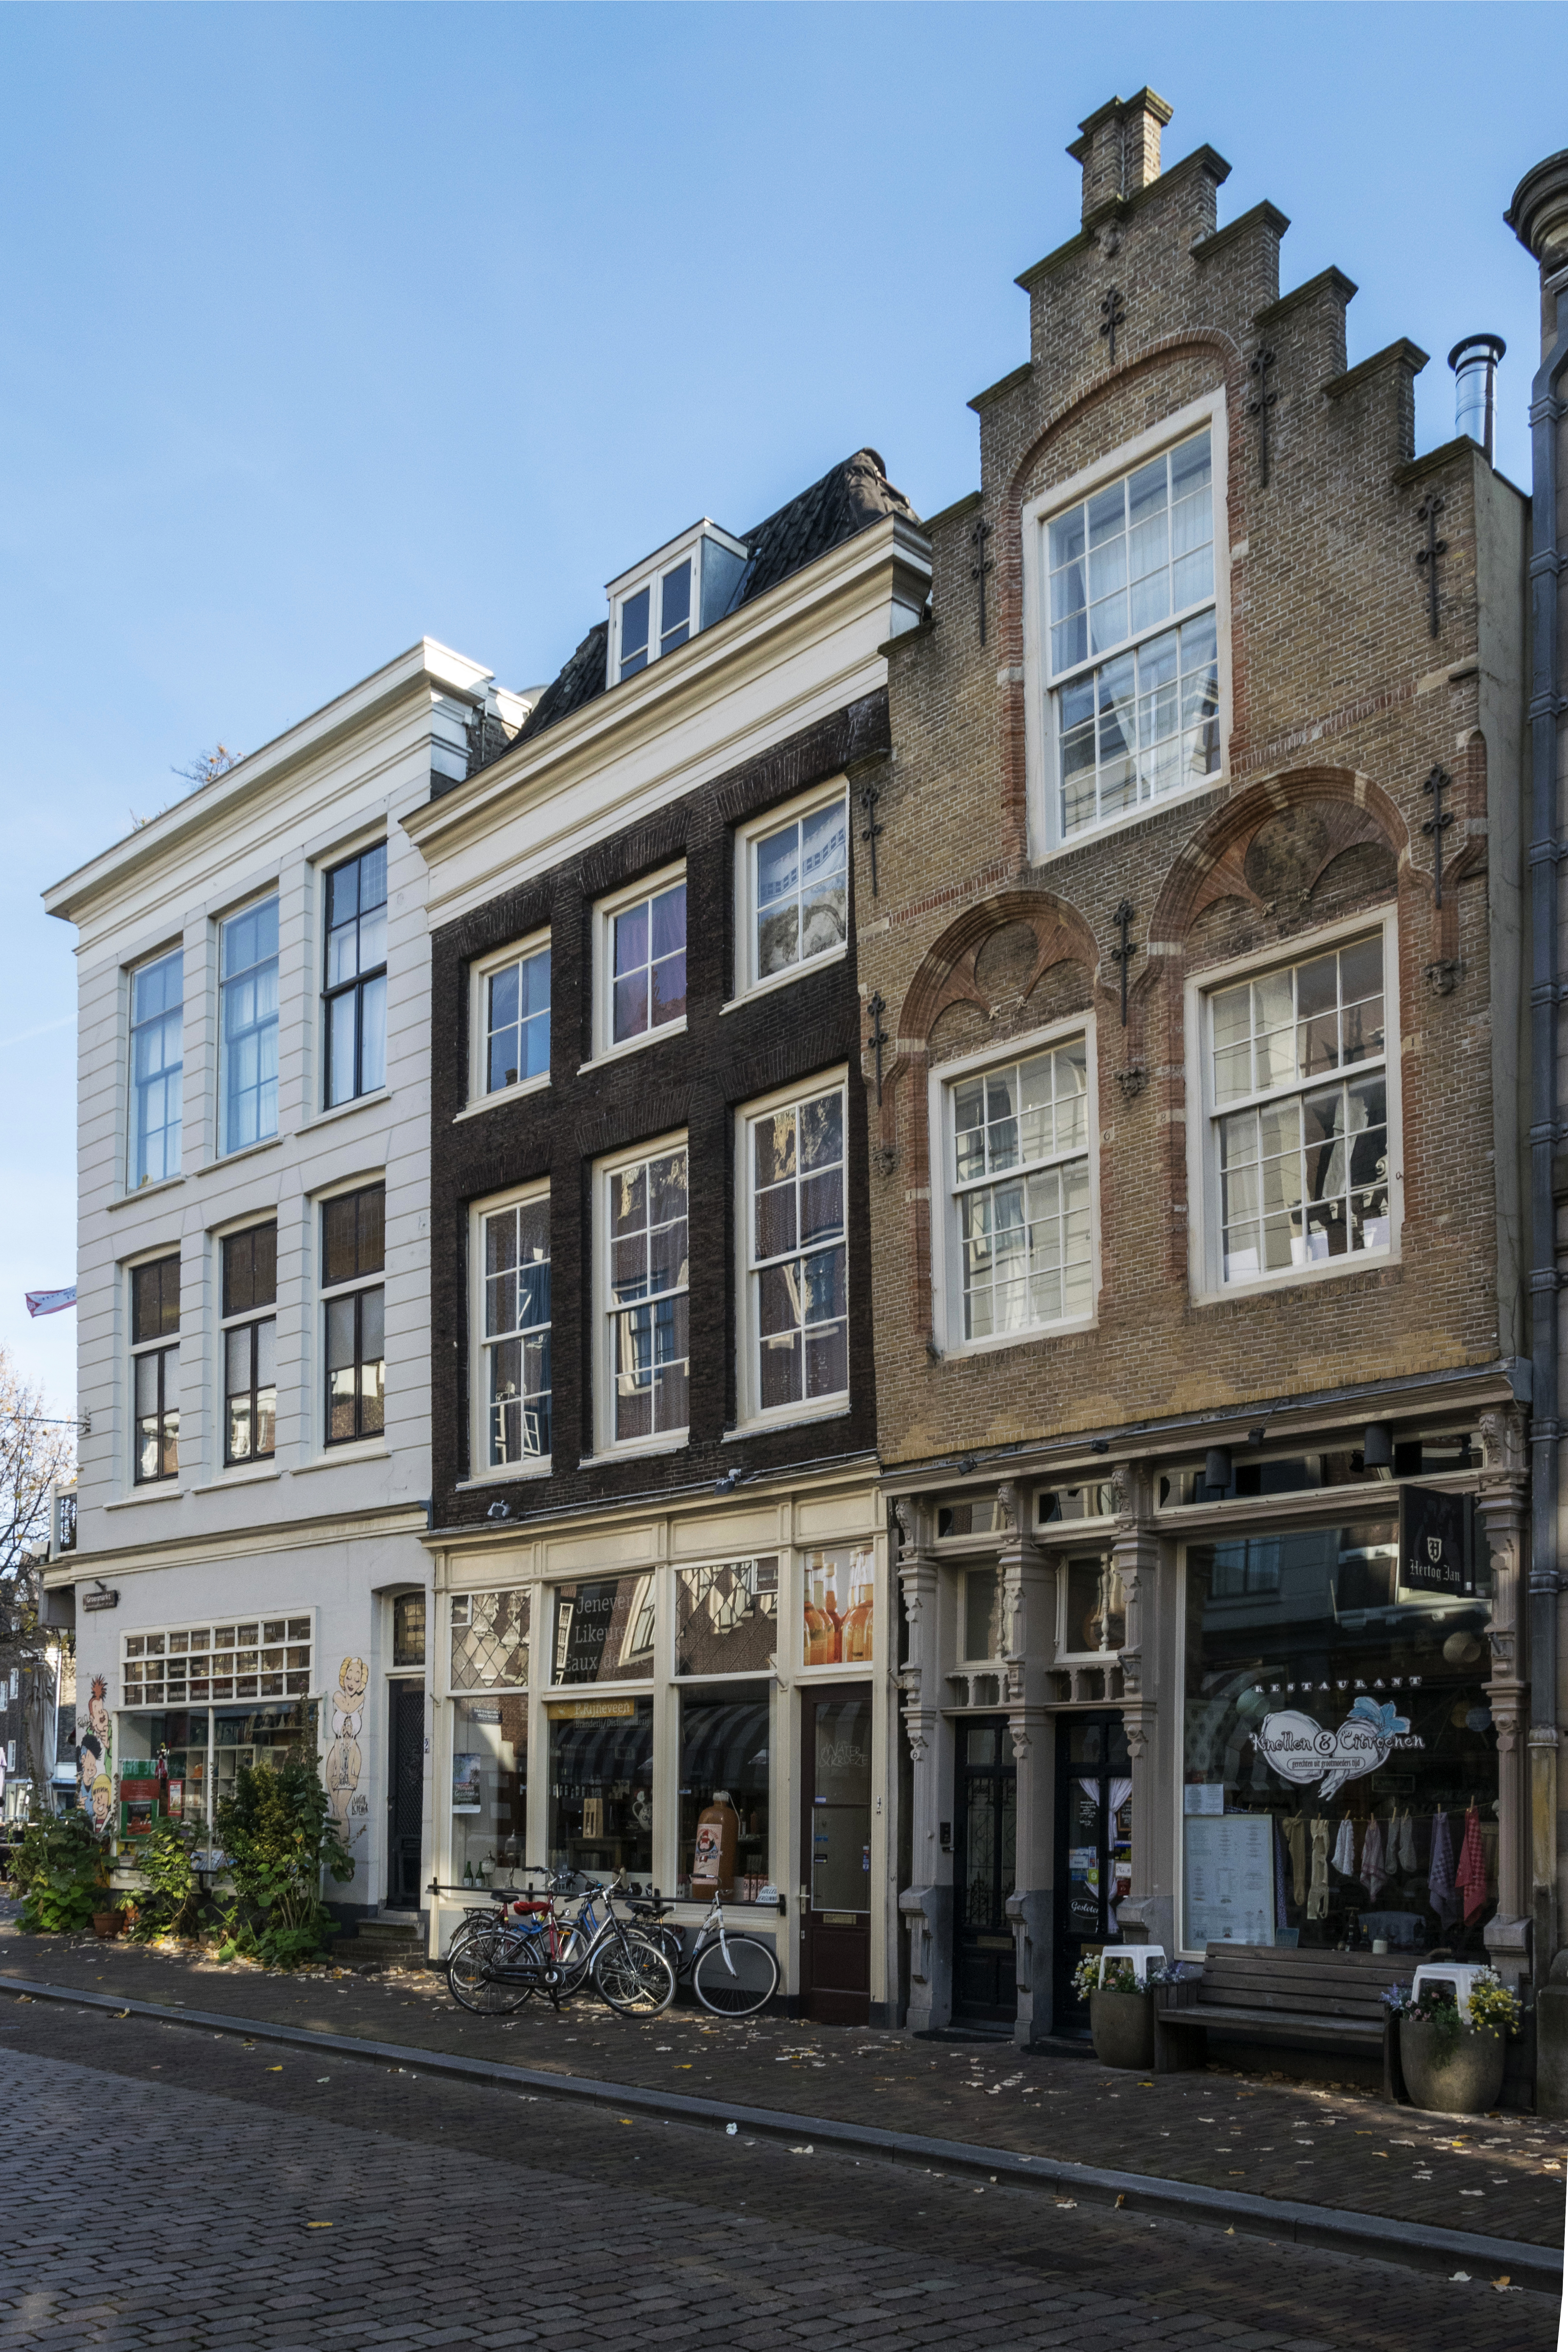
outdoor, architecture, road, street, house, town, city, downtown, facade, nikon, historic, holland, nederland, netherlands, infrastructure, outdoorphotography, estate, urbanphotography, paulvandevelde, pdvandevelde, padagudaloma, dordrecht, nederlandinfotos, historisch, urbanfotografie, stadswandeling, pvdvfotografie, pdvandeveldedordrecht, groenmarkt, rondjedordt, neighbourhood, urban area, residential area, human settlement, paulvandeveldedordrecht